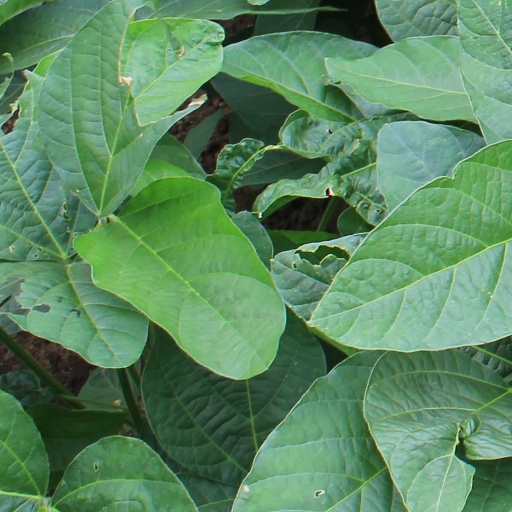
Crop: soybean